Merioola Group

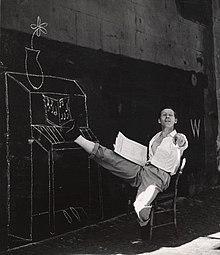
Ballet Rambert dancer Walter Gore at "Merioola", 1948

The "Sydney Charm School" was another term used synonymously to refer to the Merioola group of artists because they shared a light-hearted, decorative element in their work. The Sydney Charm School included painters William Dobell, Russell Drysdale, Donald Friend, Lloyd Rees, Justin O'Brien, Jean Bellette, Paul Haefliger, David Strachan, Sali Herman, Eric Wilson, Mary Edwell-Burke, Margaret Olley, Roland Strasser, Michael Kmit, Peter Kaiser, Harry Tatlock Miller, Jocelyn Rickards, Adrian Feint, Arthur Fleischmann, Eileen Haxton and applied artists Wallace Thornton, Loudon Sainthill and Wolfgang Cardamatis.